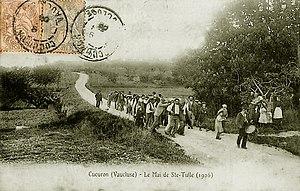
Le Mai de Sainte-Tulle à Cucuron
Cucuron est une commune française située dans le département de Vaucluse, en région Provence-Alpes-Côte d'Azur.